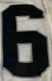
Number: 6